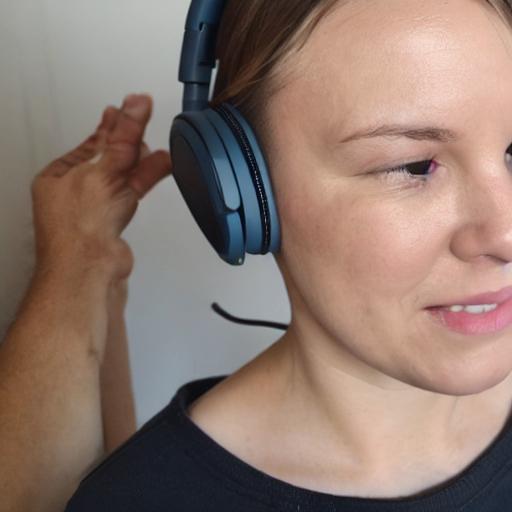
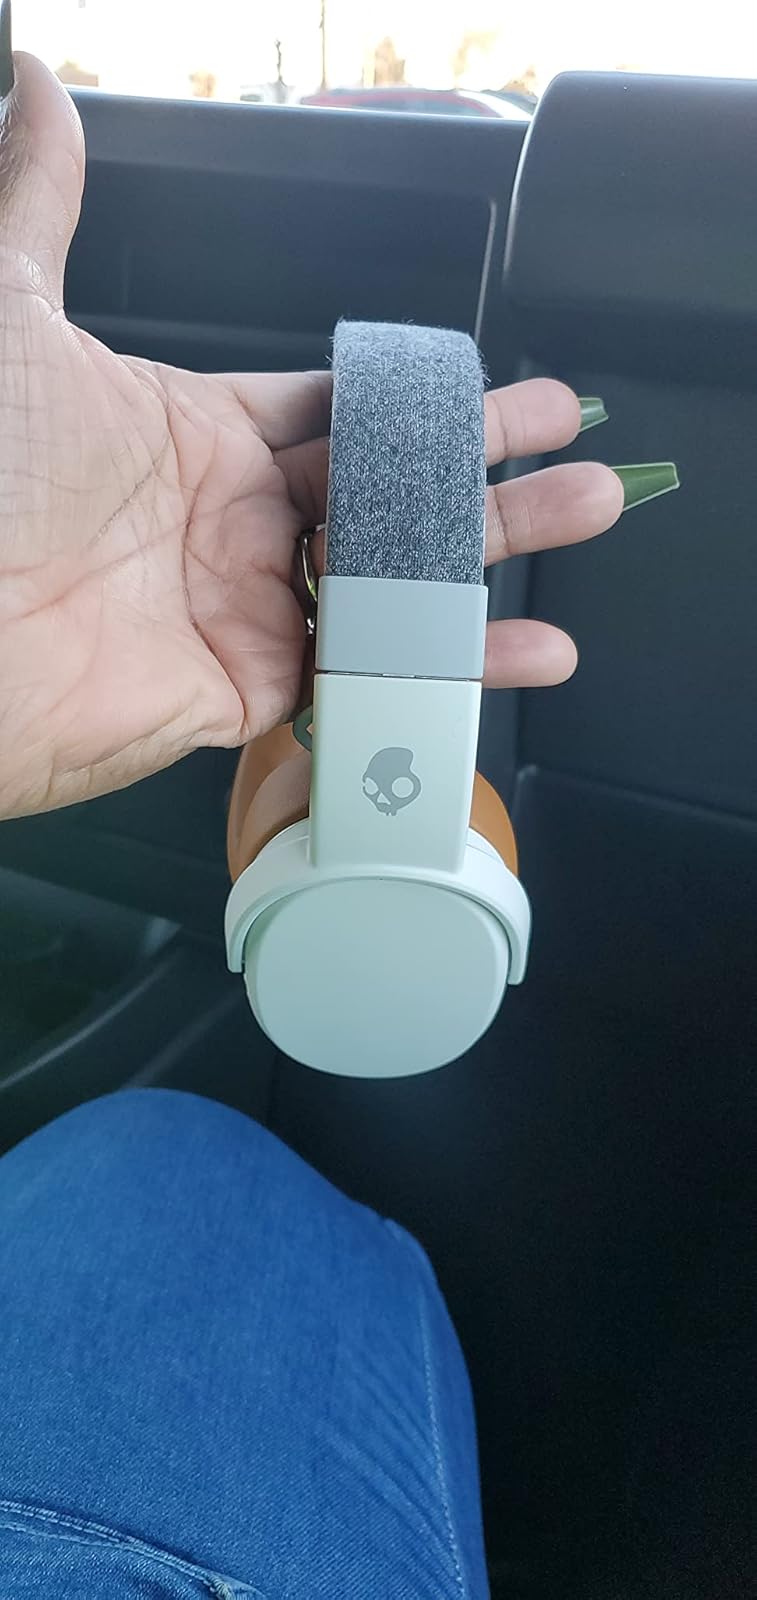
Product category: headphones
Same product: no